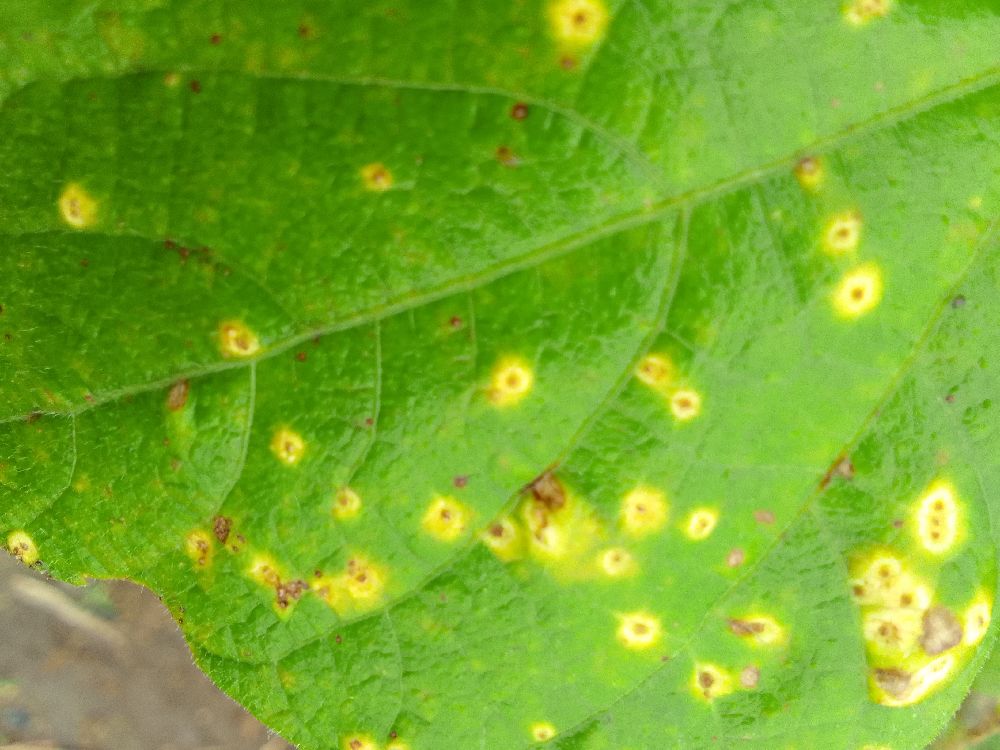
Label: rust